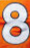
Number: 8